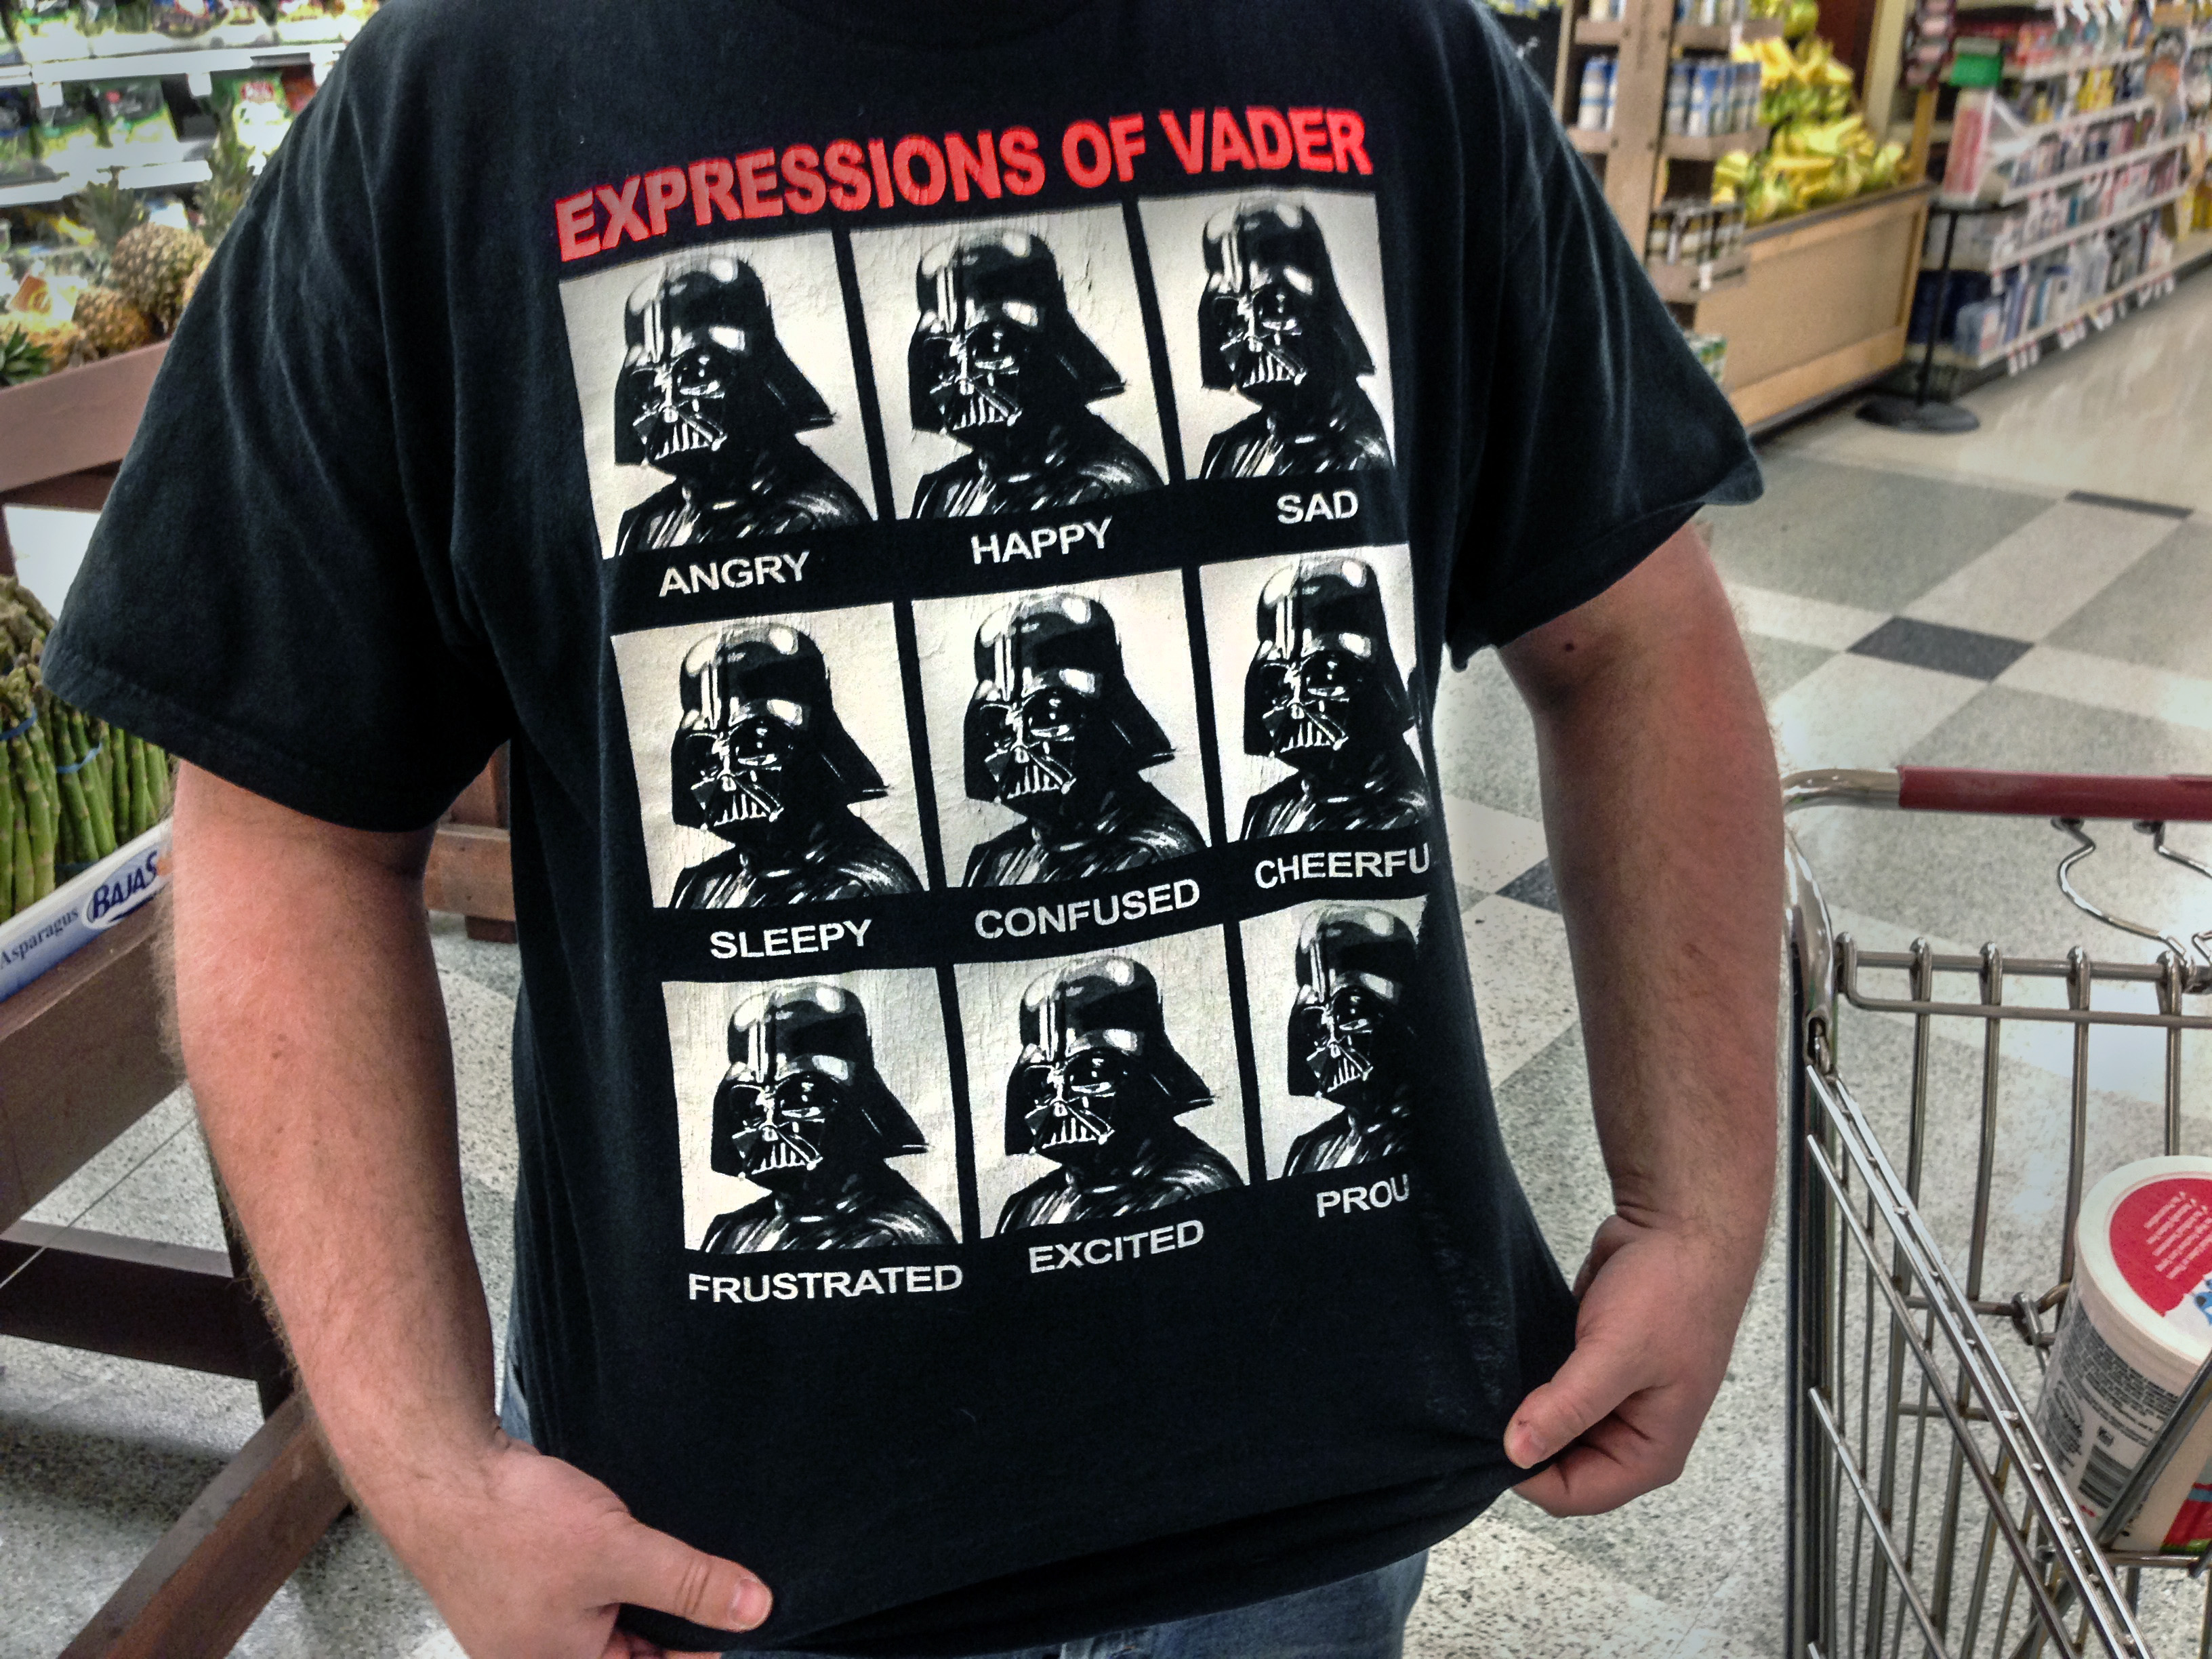
tshirt, clothing, black, brand, 2014, 365, 365the2014edition, darth, t shirt